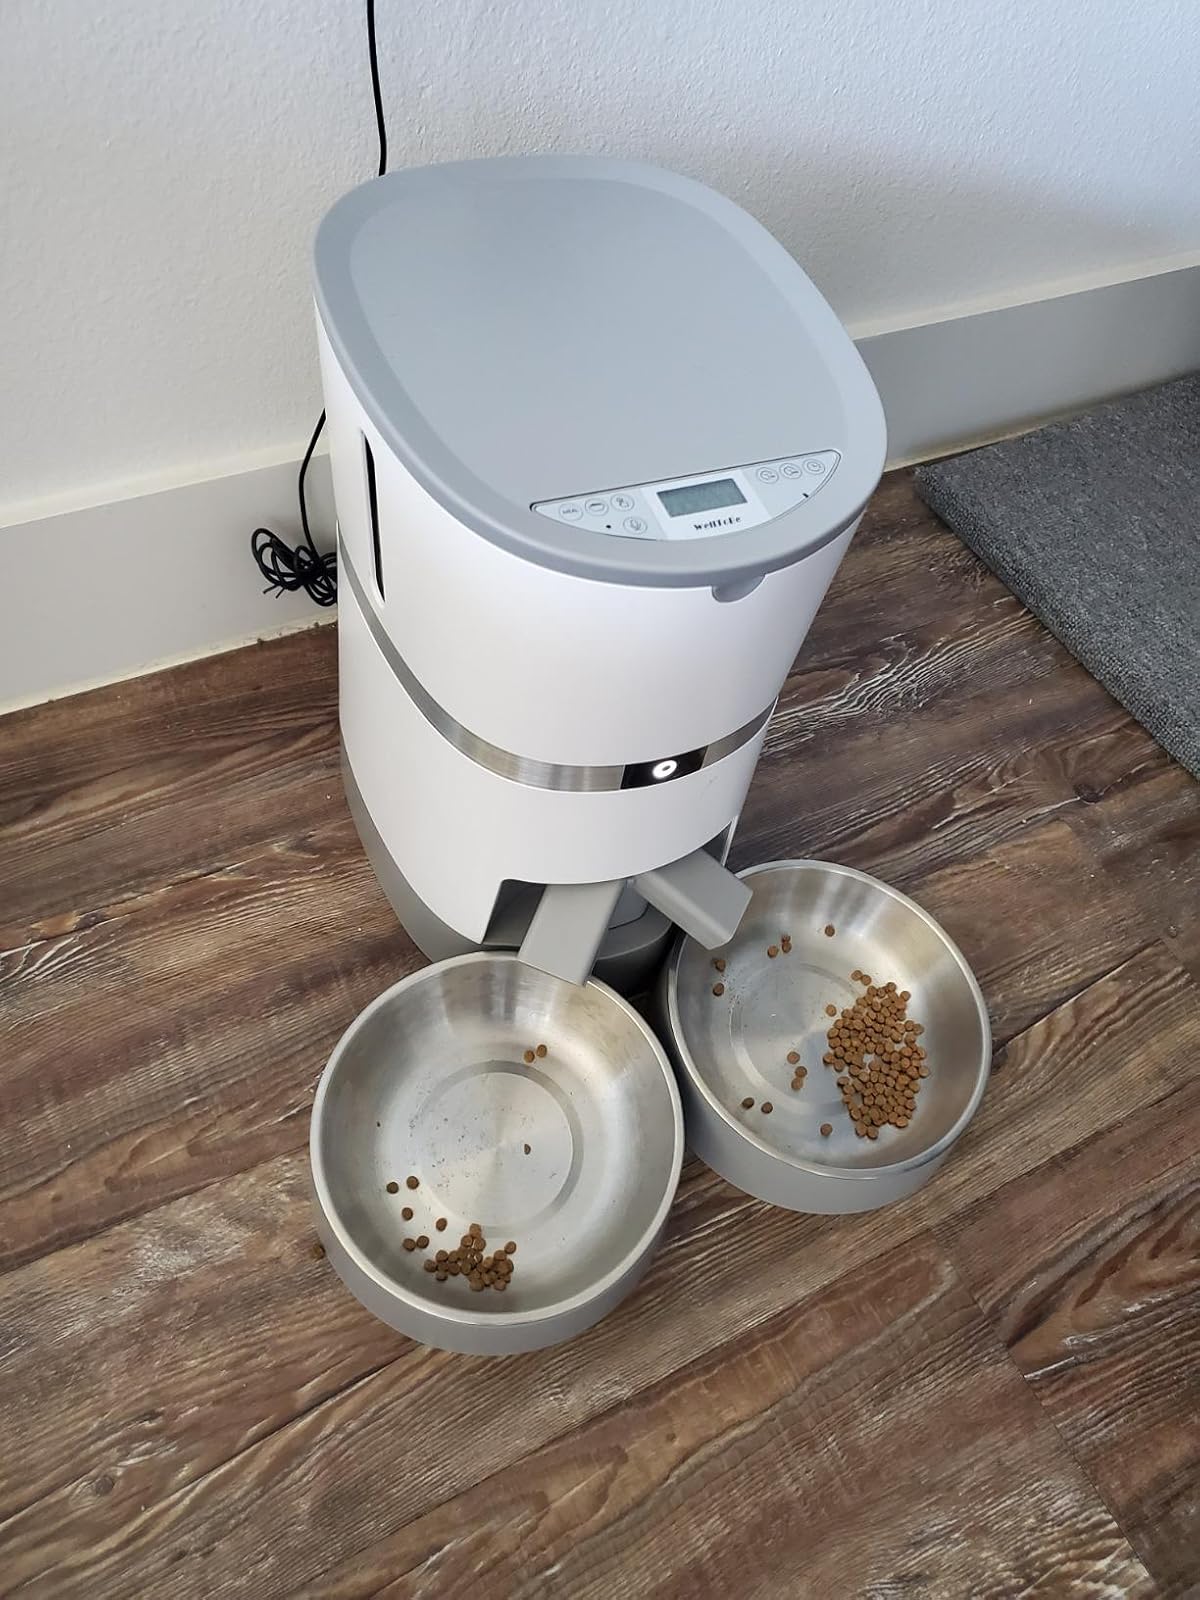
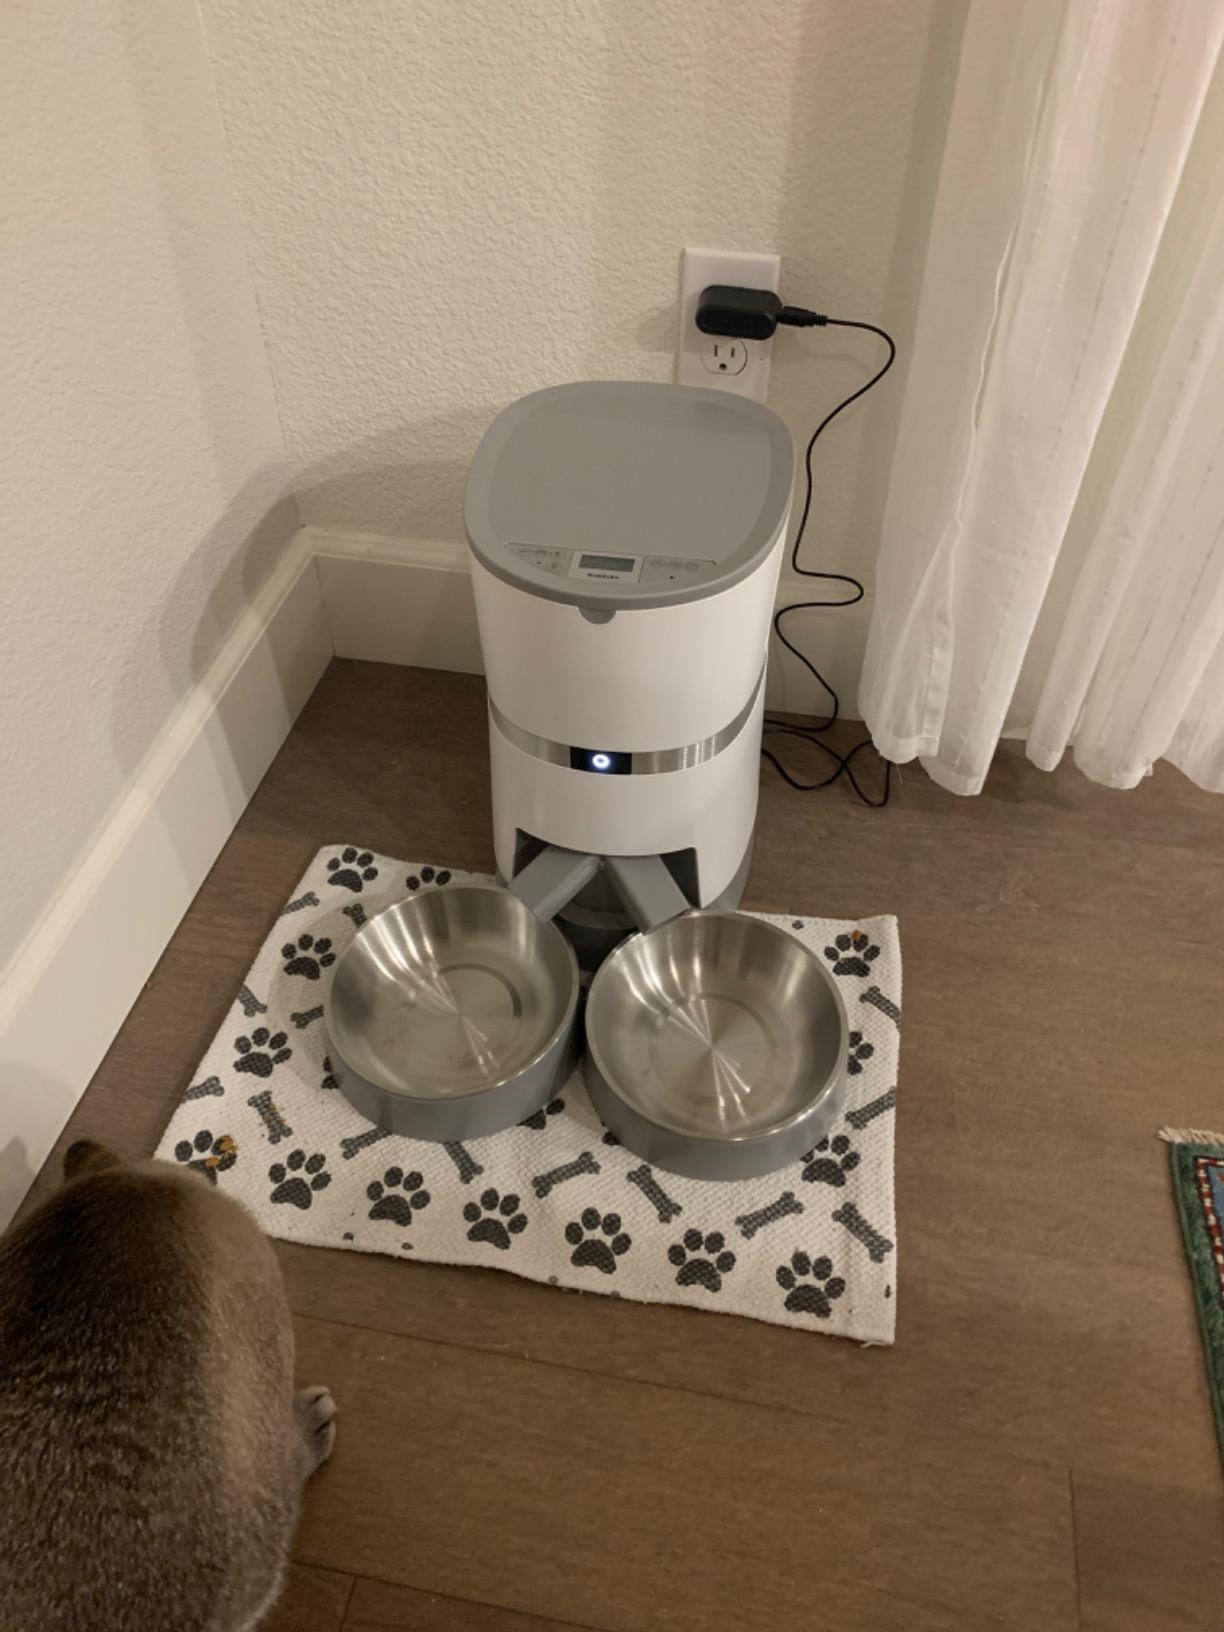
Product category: items_feeder
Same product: yes